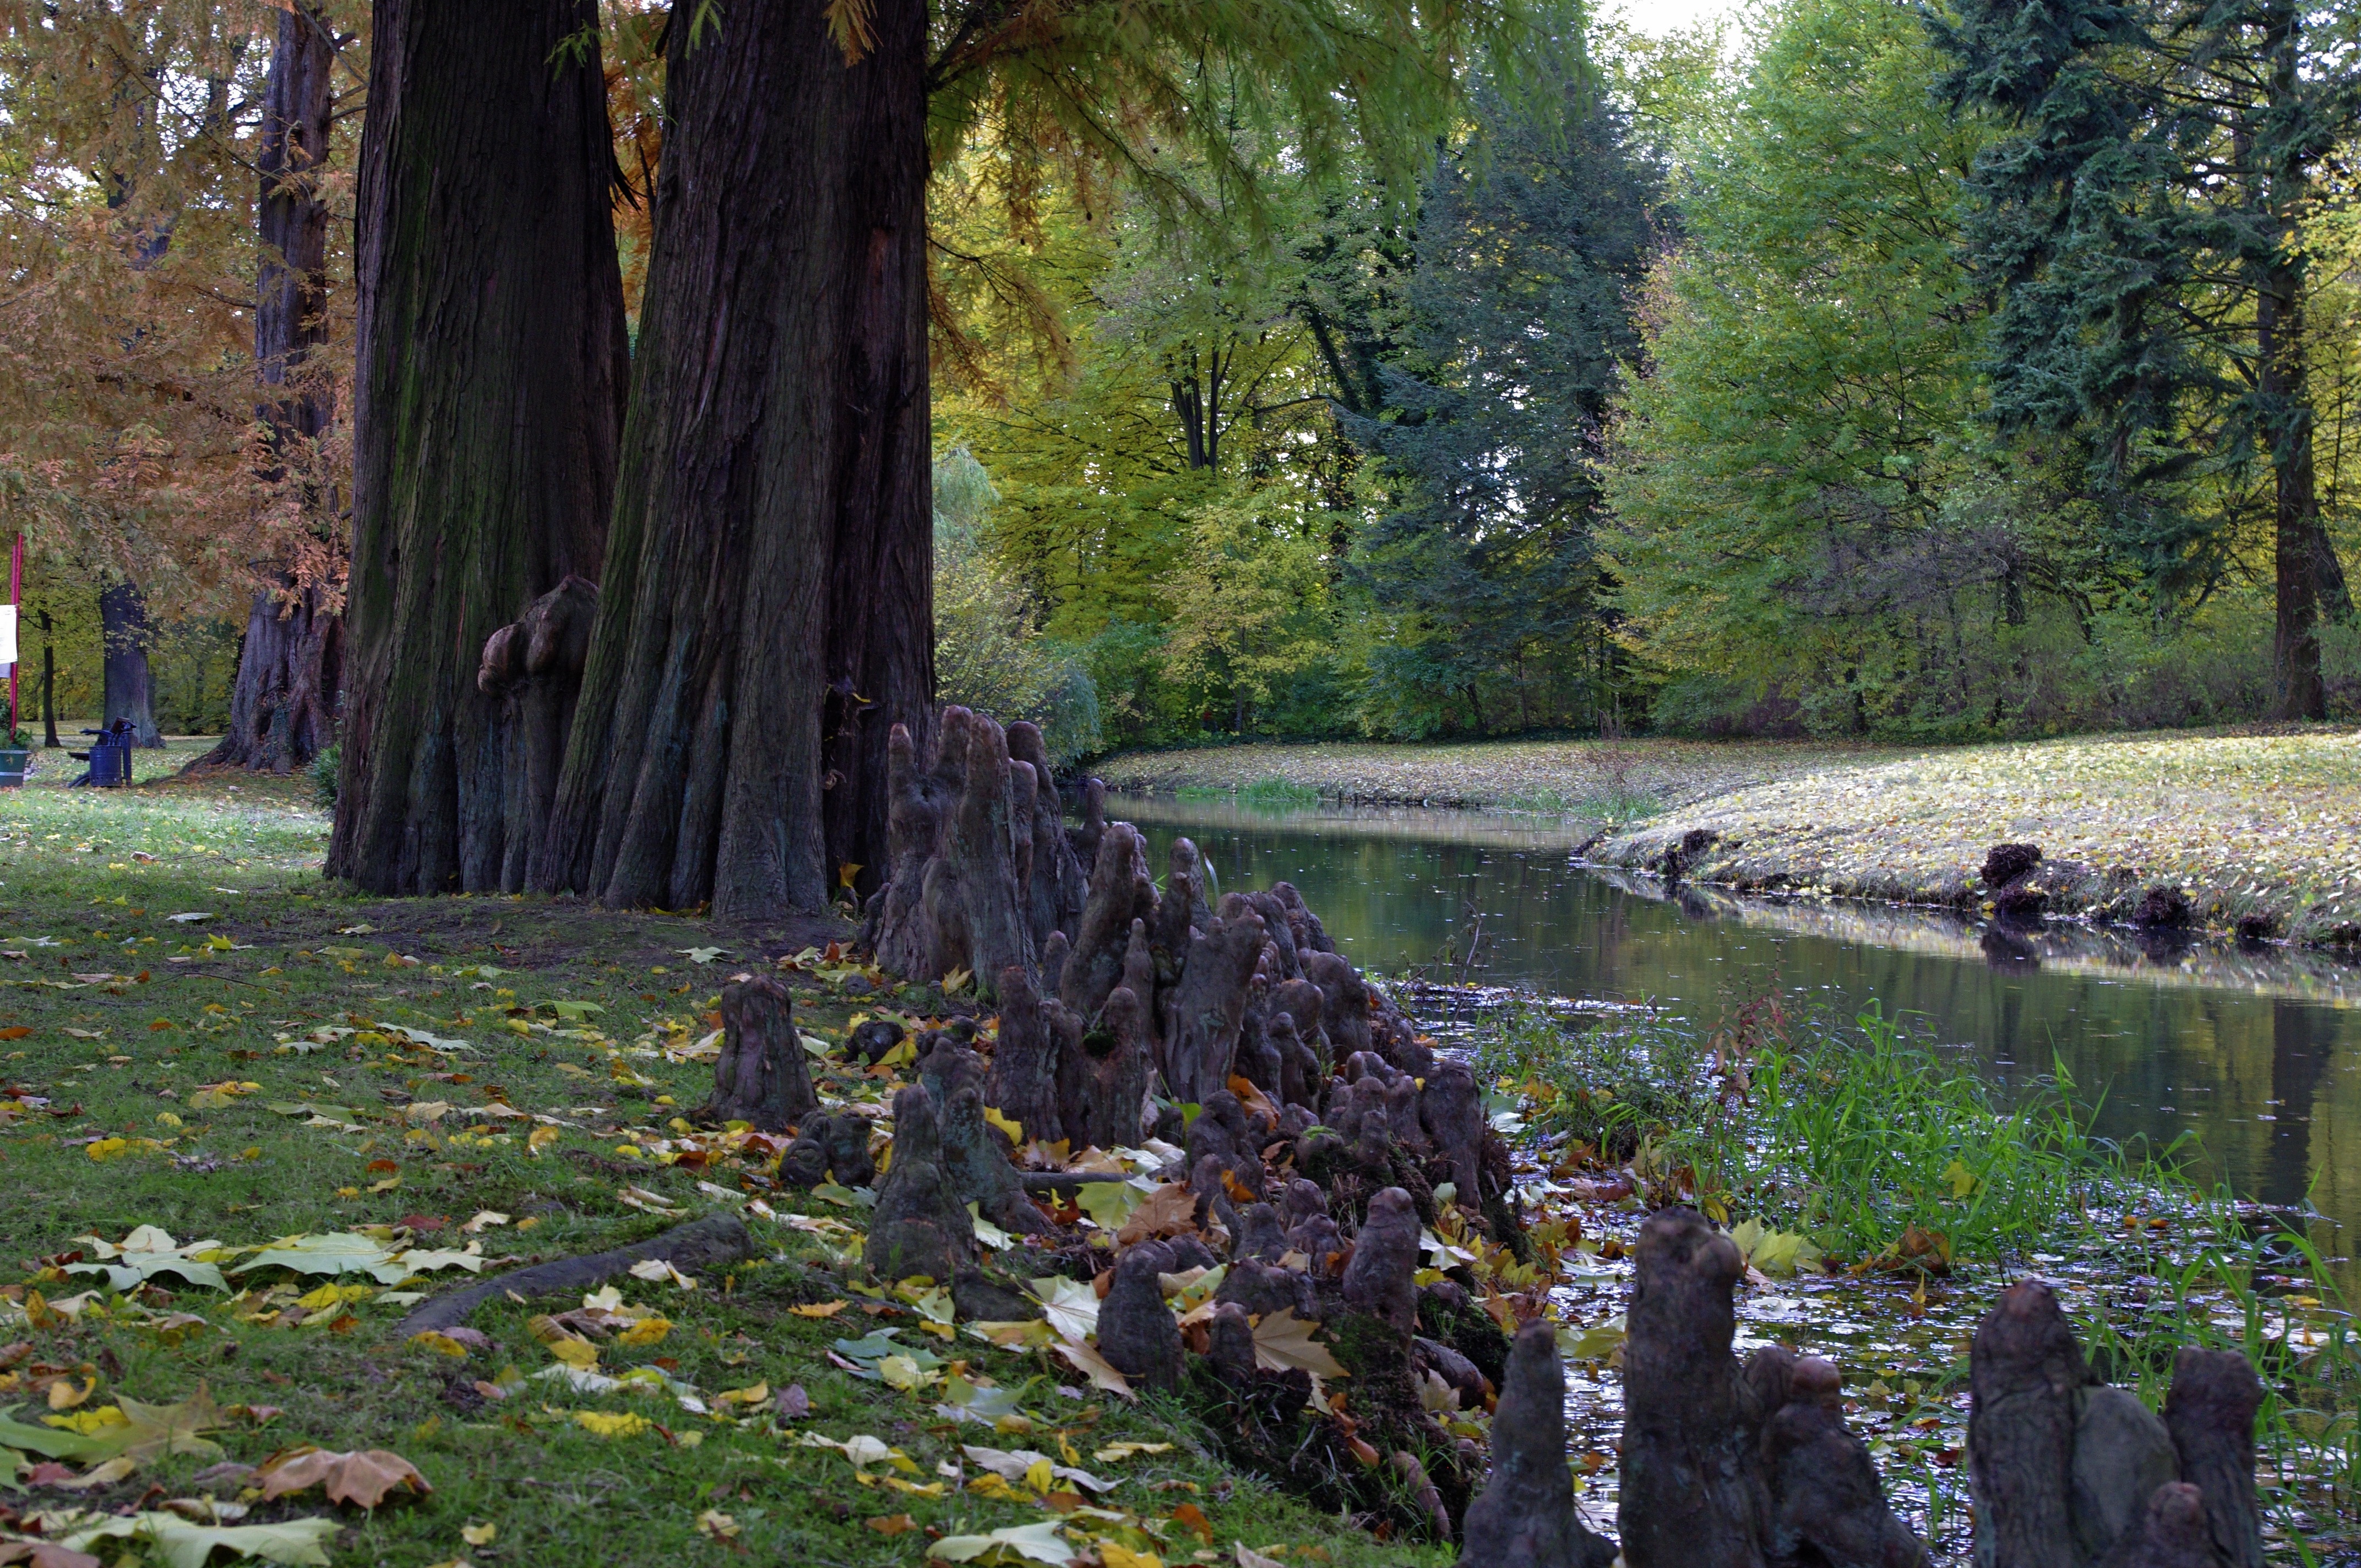
tree, water, nature, forest, wilderness, leaf, flower, pond, stream, reflection, autumn, park, botany, garden, season, waterway, wetland, torrent, woodland, habitat, ecosystem, natural environment, woody plant